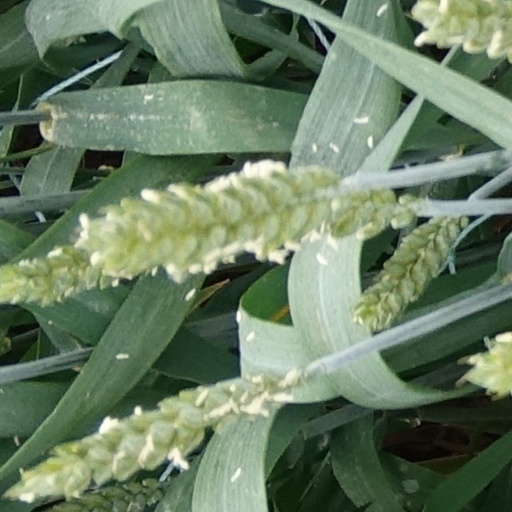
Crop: wheat